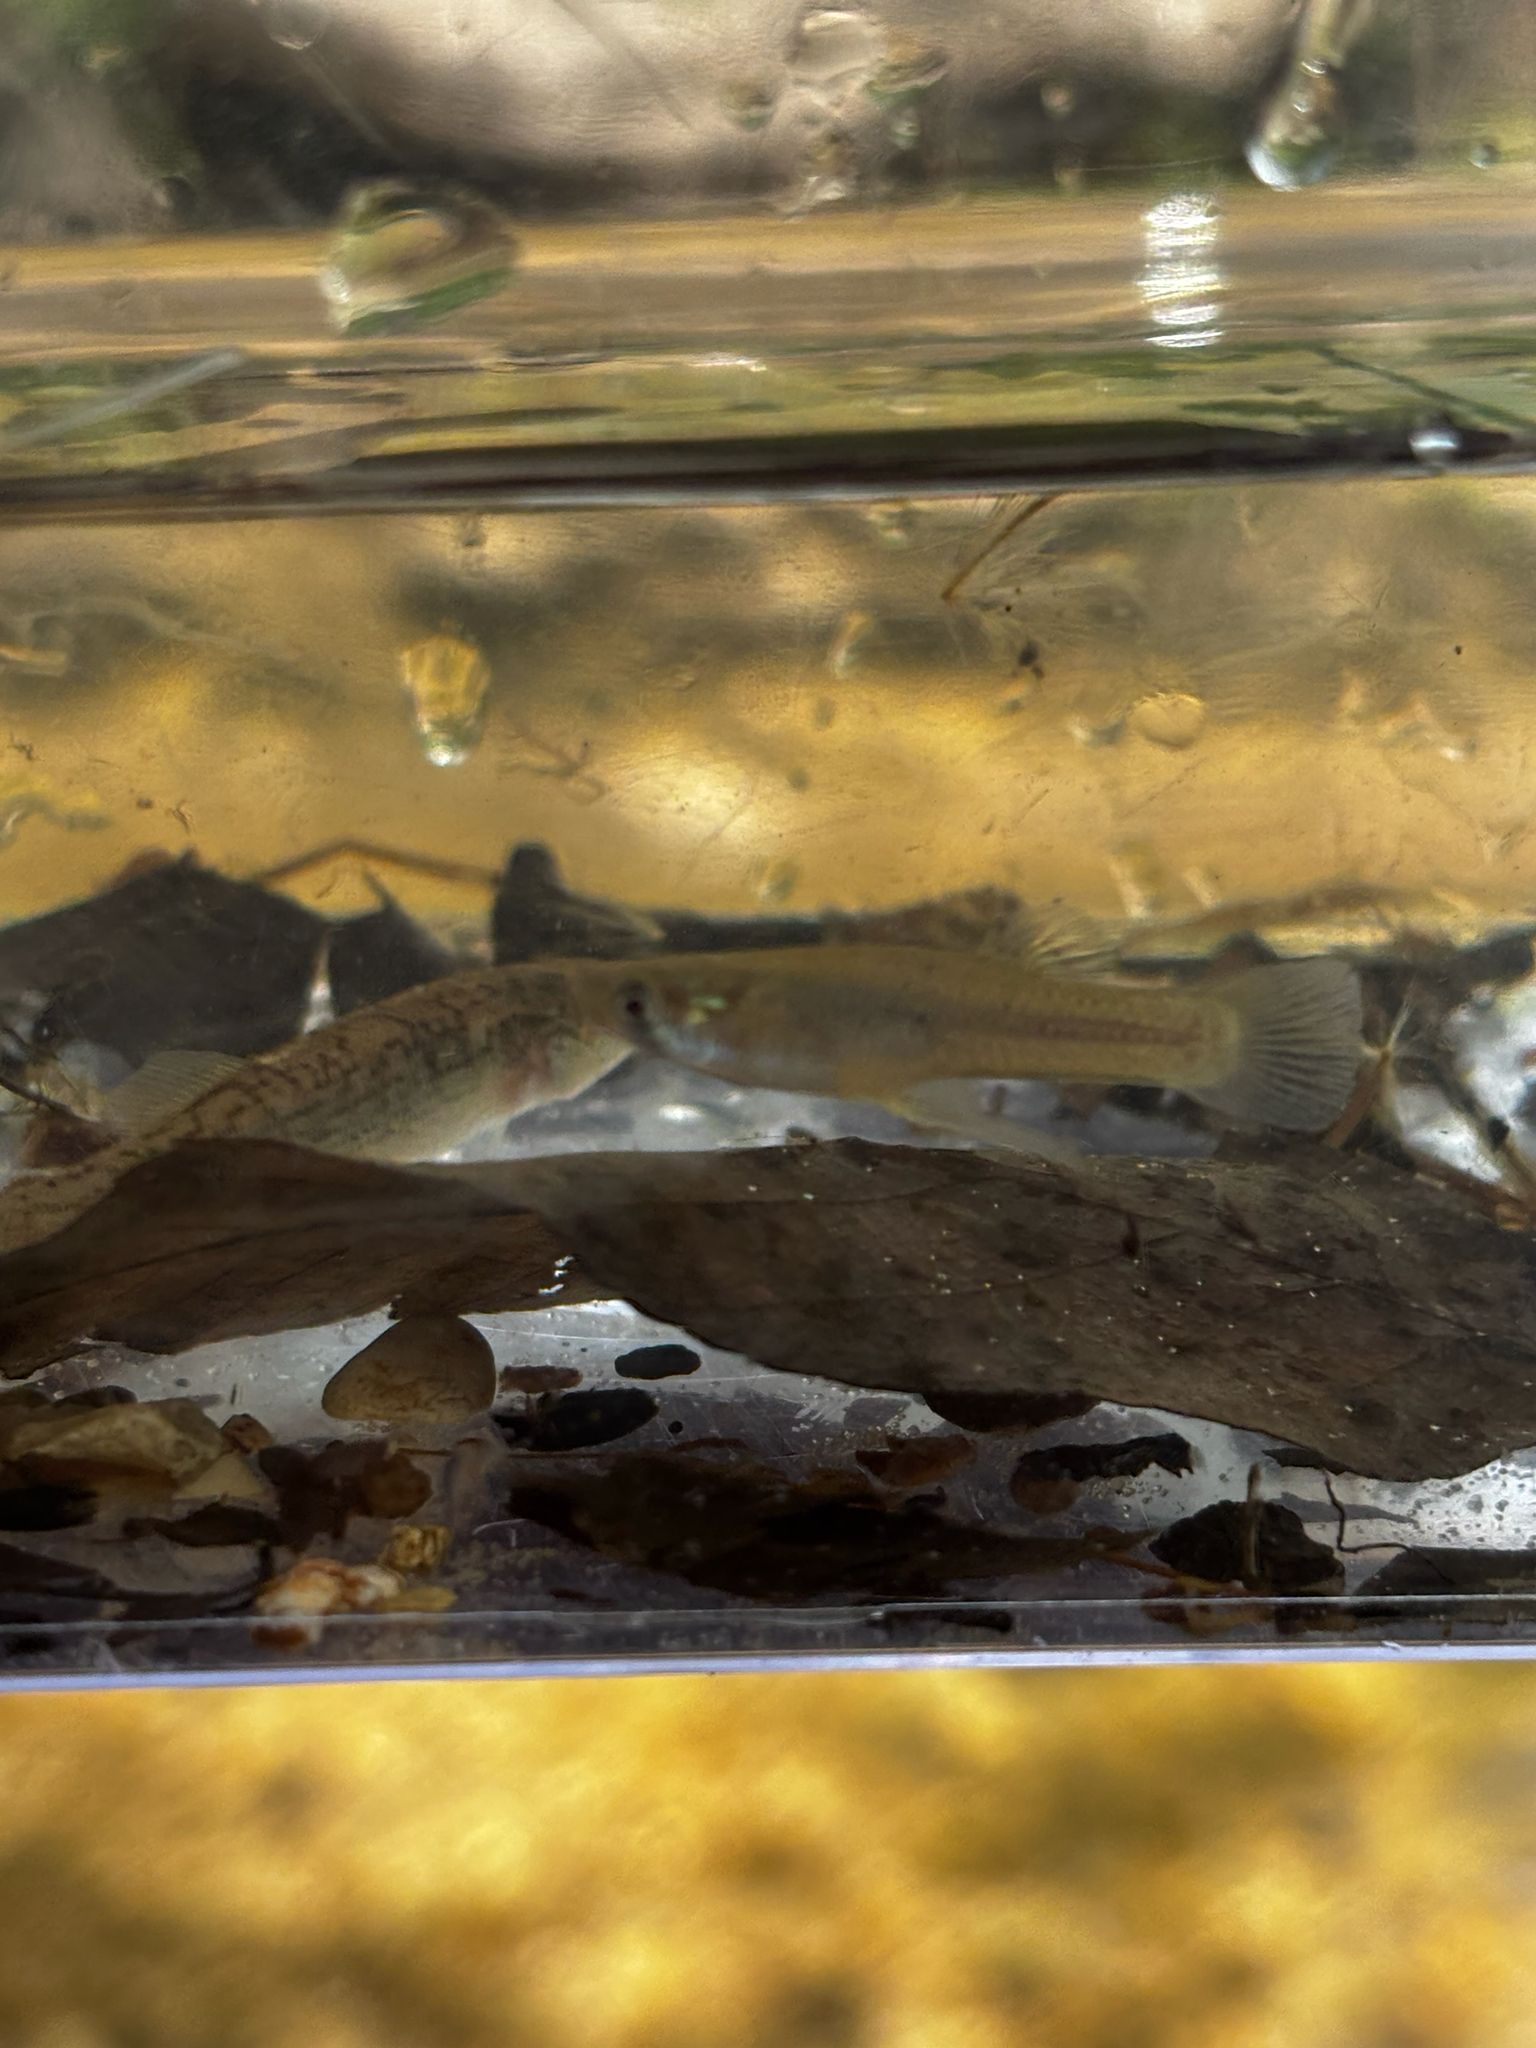
fish (species not among the labelled classes)